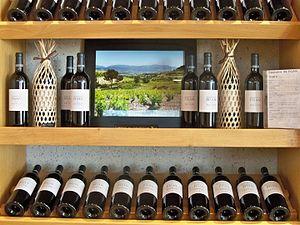
Bouteilles du Domaine de isan à Rasteau, Vaucluse, France
Le rasteau est un vin d'appellation d'origine contrôlée produit sur les communes de Cairanne, Rasteau et Sablet, dans le Vaucluse. Pour les vins rouges, seule la commune de Rasteau a le droit d'en produire. La reconnaissance d’AOC date de 1944 pour les vins doux naturels et de 2010 pour les vins rouges secs.